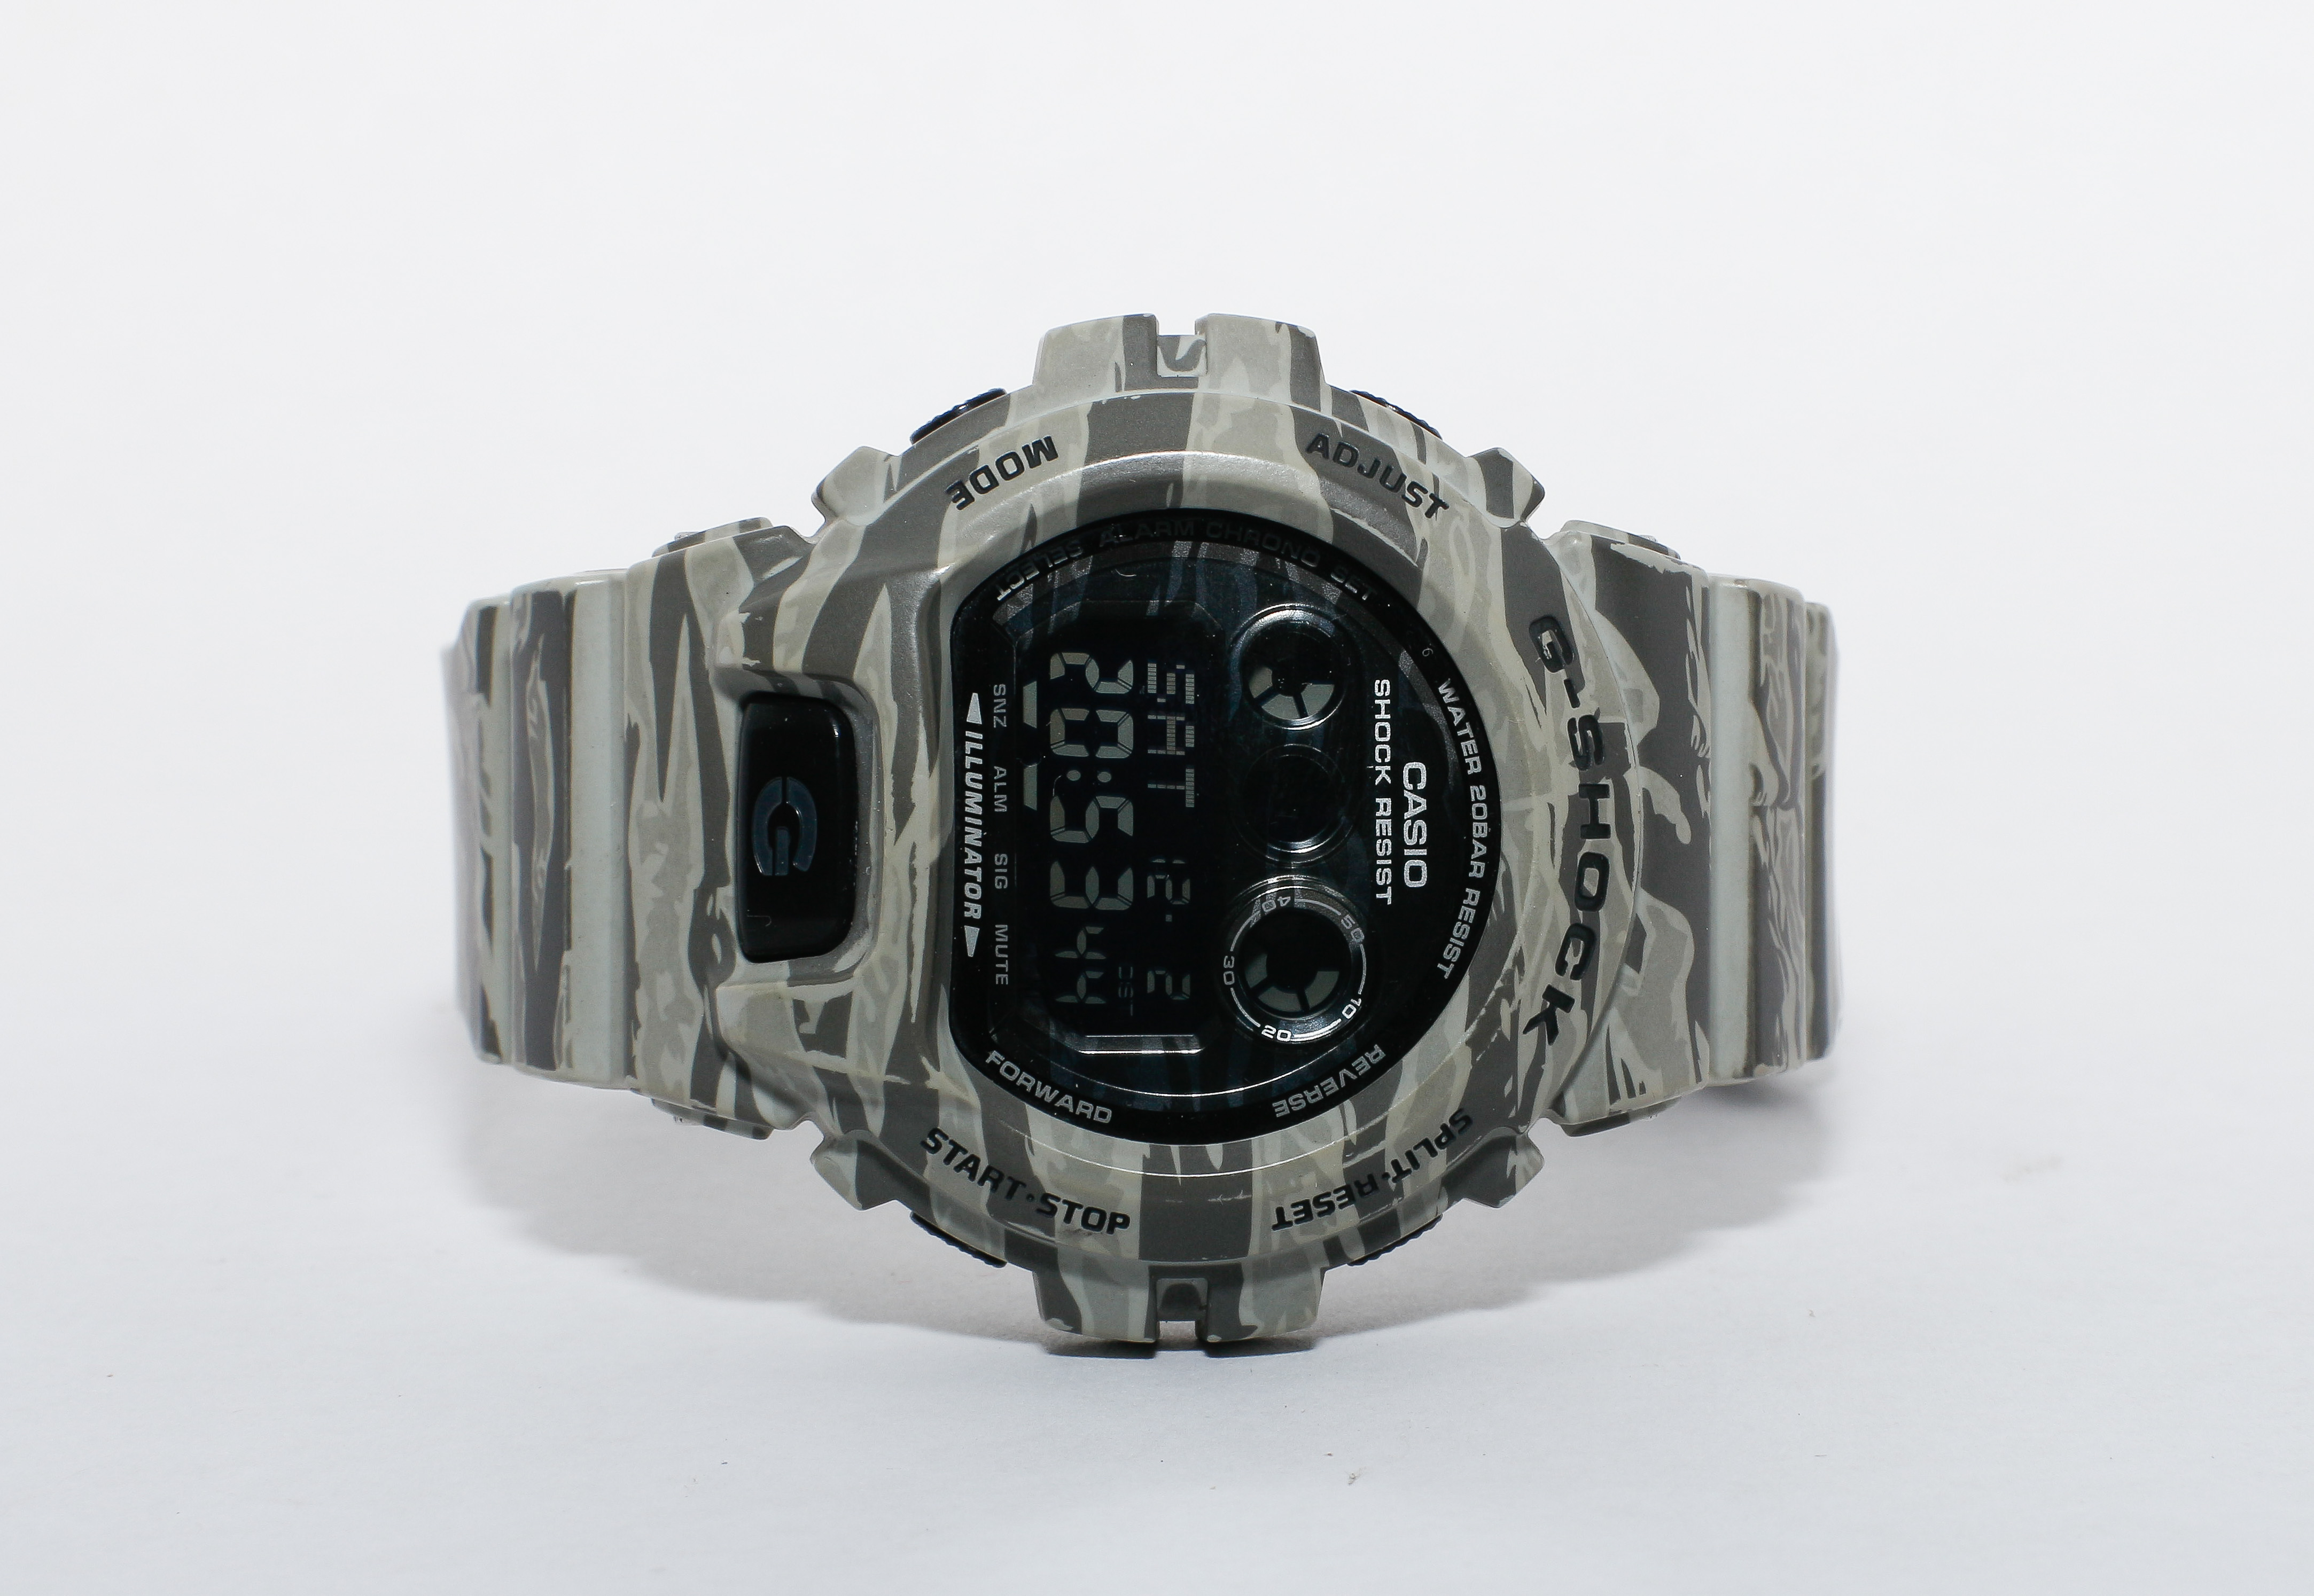
watch, watch accessory, metal, watch strap, product, platinum, font, silver, strap, brand